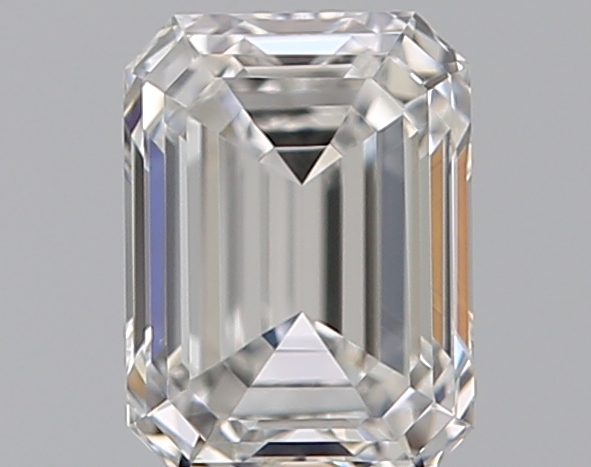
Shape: emerald
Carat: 0.5
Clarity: VVS1
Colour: F
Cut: EX
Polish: EX
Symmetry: VG
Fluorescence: N
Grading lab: GIA
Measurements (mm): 5.11 x 3.78 x 2.58